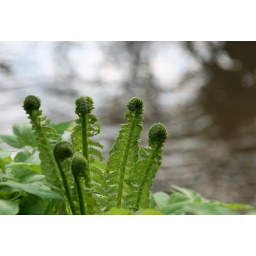
fern near the water